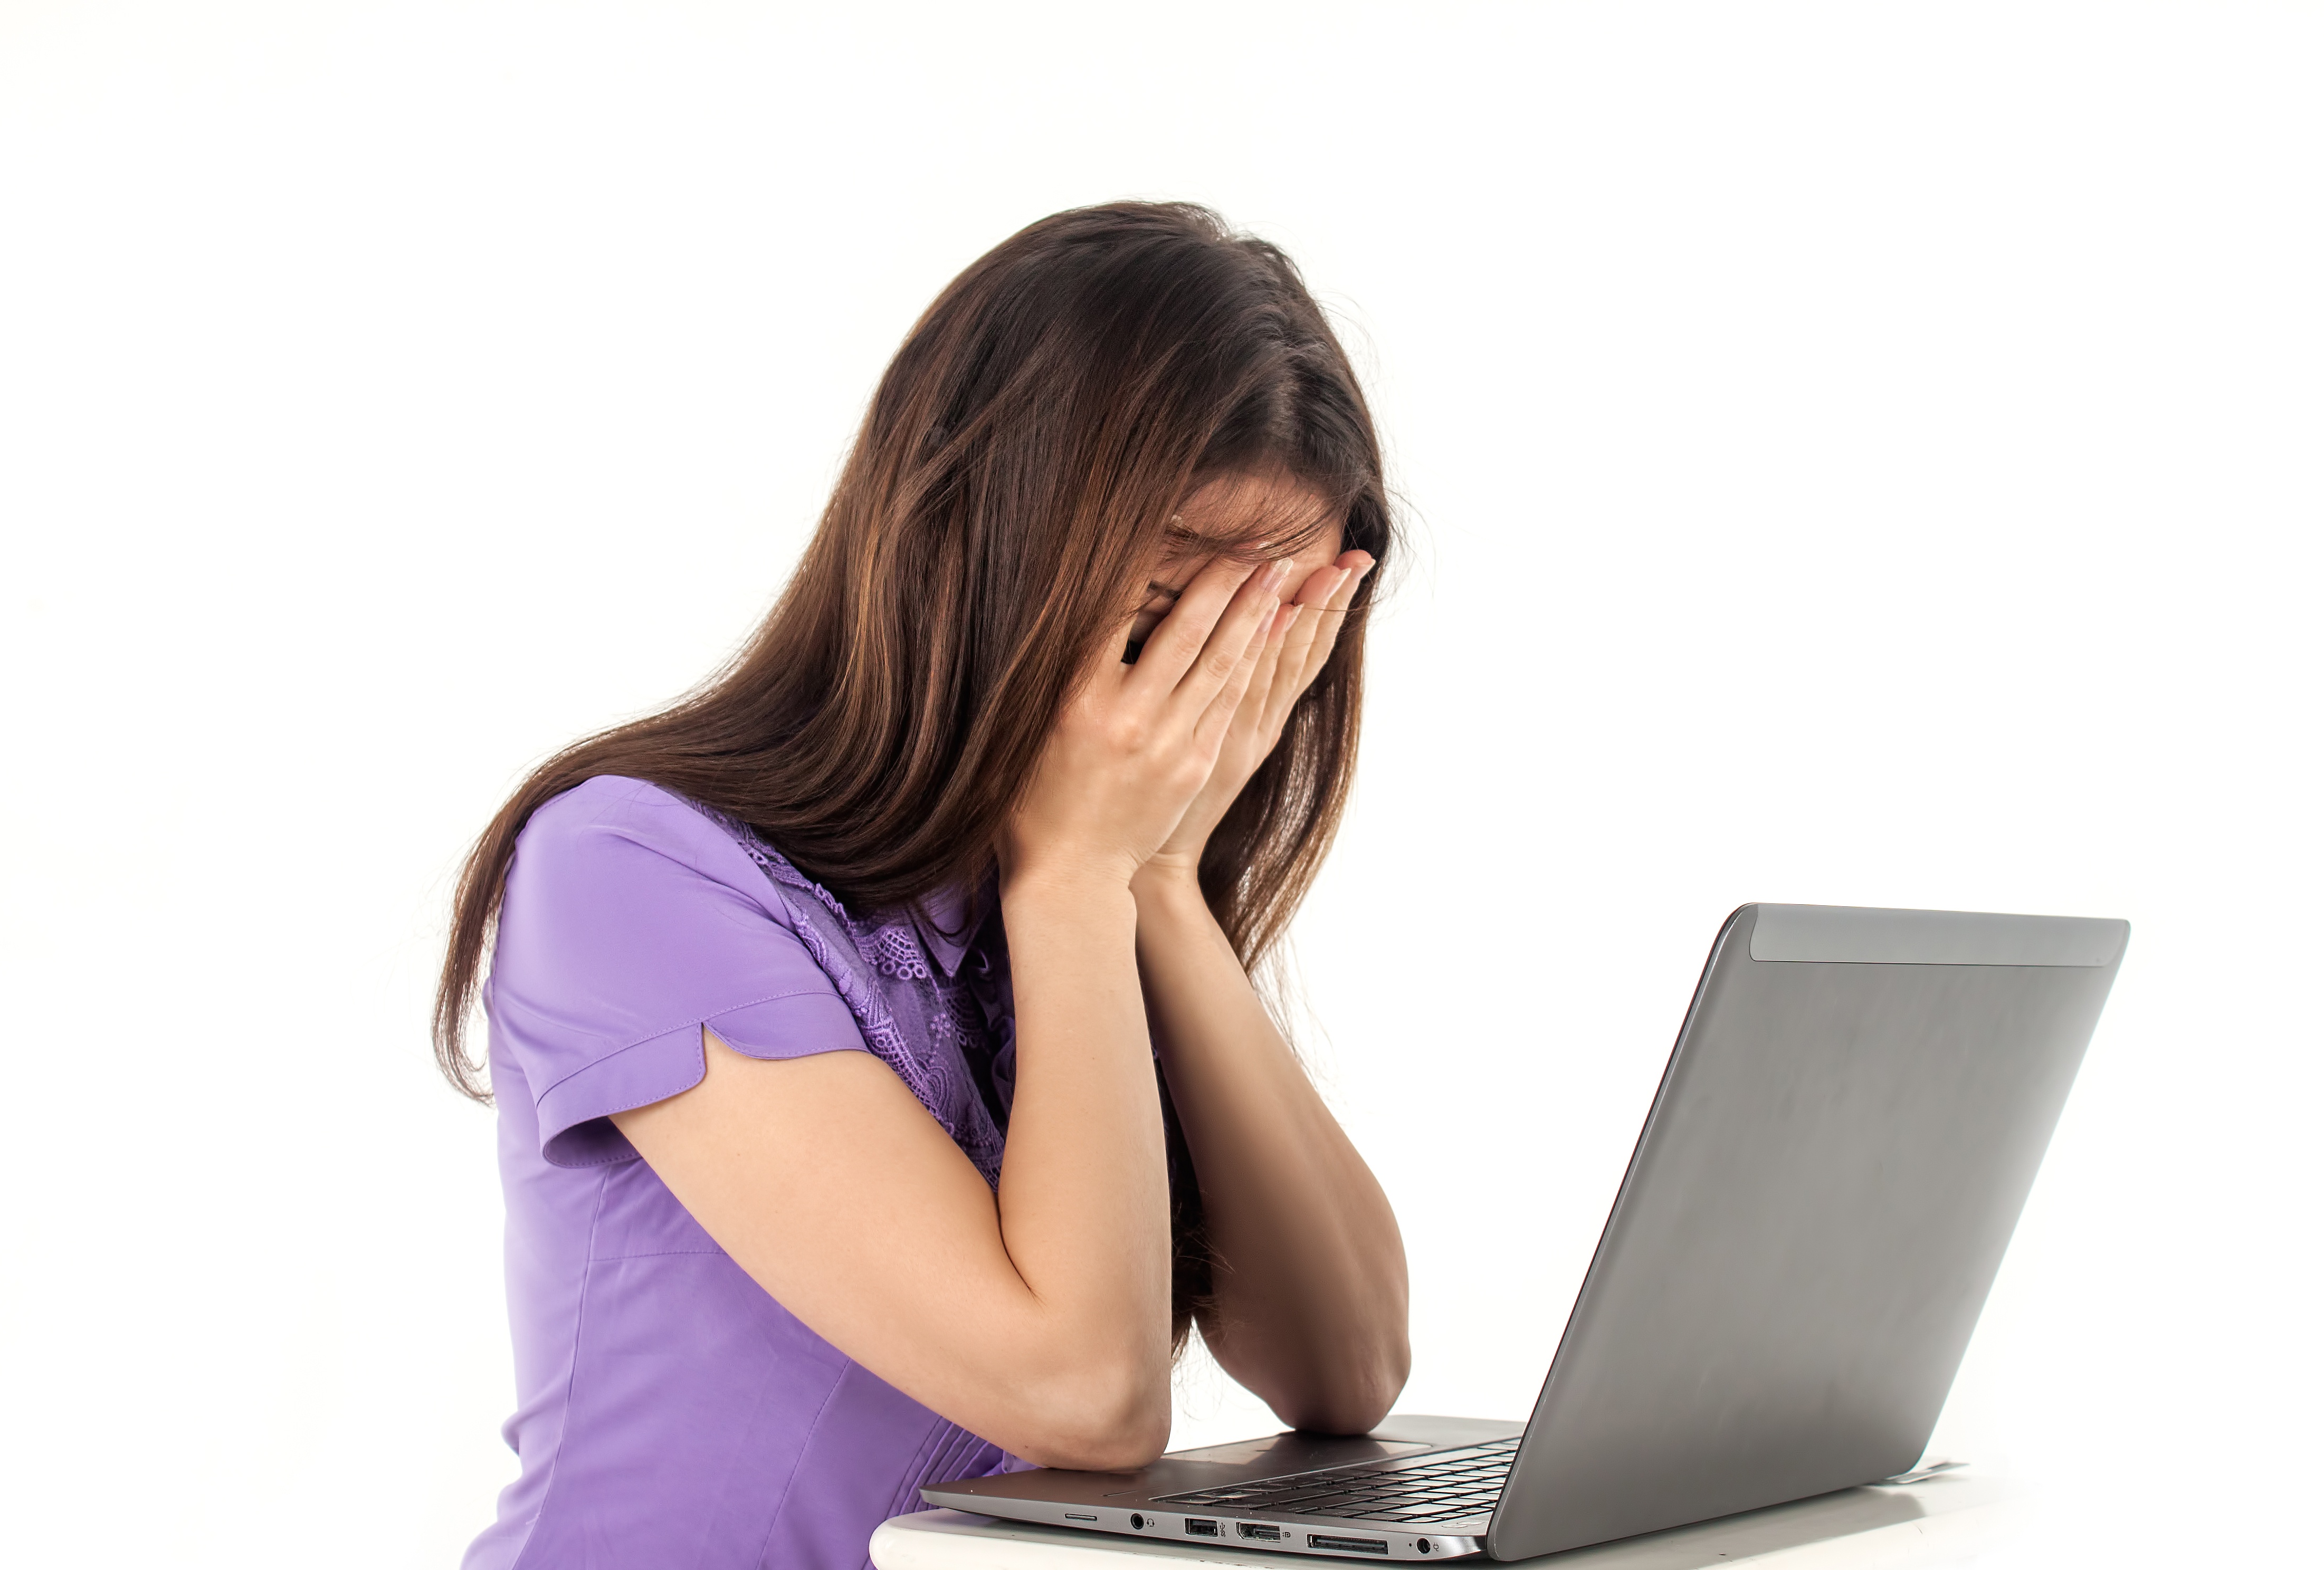
notebook, computer, writing, work, hand, person, people, girl, finger, sitting, arm, emotions, fatigue, white background, sense, human positions, human action